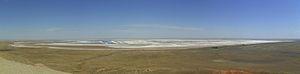
Le lac salé de Baskountchak, dans l'Oblast d'Astrakhan en Russie.
Le lac Baskountchak est un lac salé de l'oblast d'Astrakhan, en Russie.
Le désert Ryn, parfois appelé le désert Ryn-Peski, est un désert situé au nord de la mer Caspienne et au sud-est du plateau de la Volga, à l'ouest du Kazakhstan et au sud de la Russie. Ayant des frontières très mal définies, certaines cartes montrent le désert presque entièrement dans la dépression Caspienne, s'étendant presque jusqu'à la côte de la mer Caspienne, tandis que d'autres le montrent au nord de la dépression. Situé à l'ouest de l'Oural, Les températures du désert peuvent être extrêmes, allant de 48 °C en été et jusqu'à -36 °C en hiver. Le désert Ryn est situé dans une zone climatique semi-aride et reçoit très peu de précipitations.